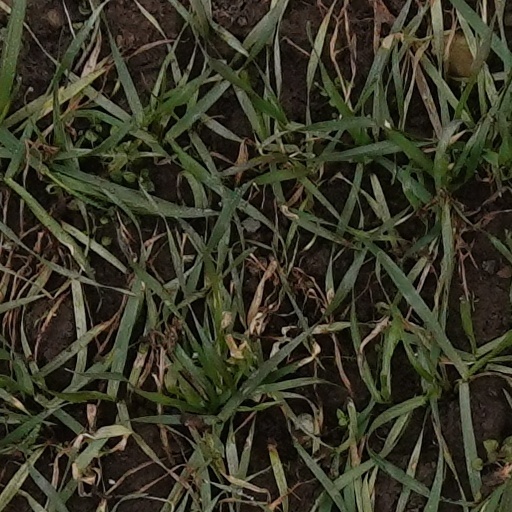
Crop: wheat